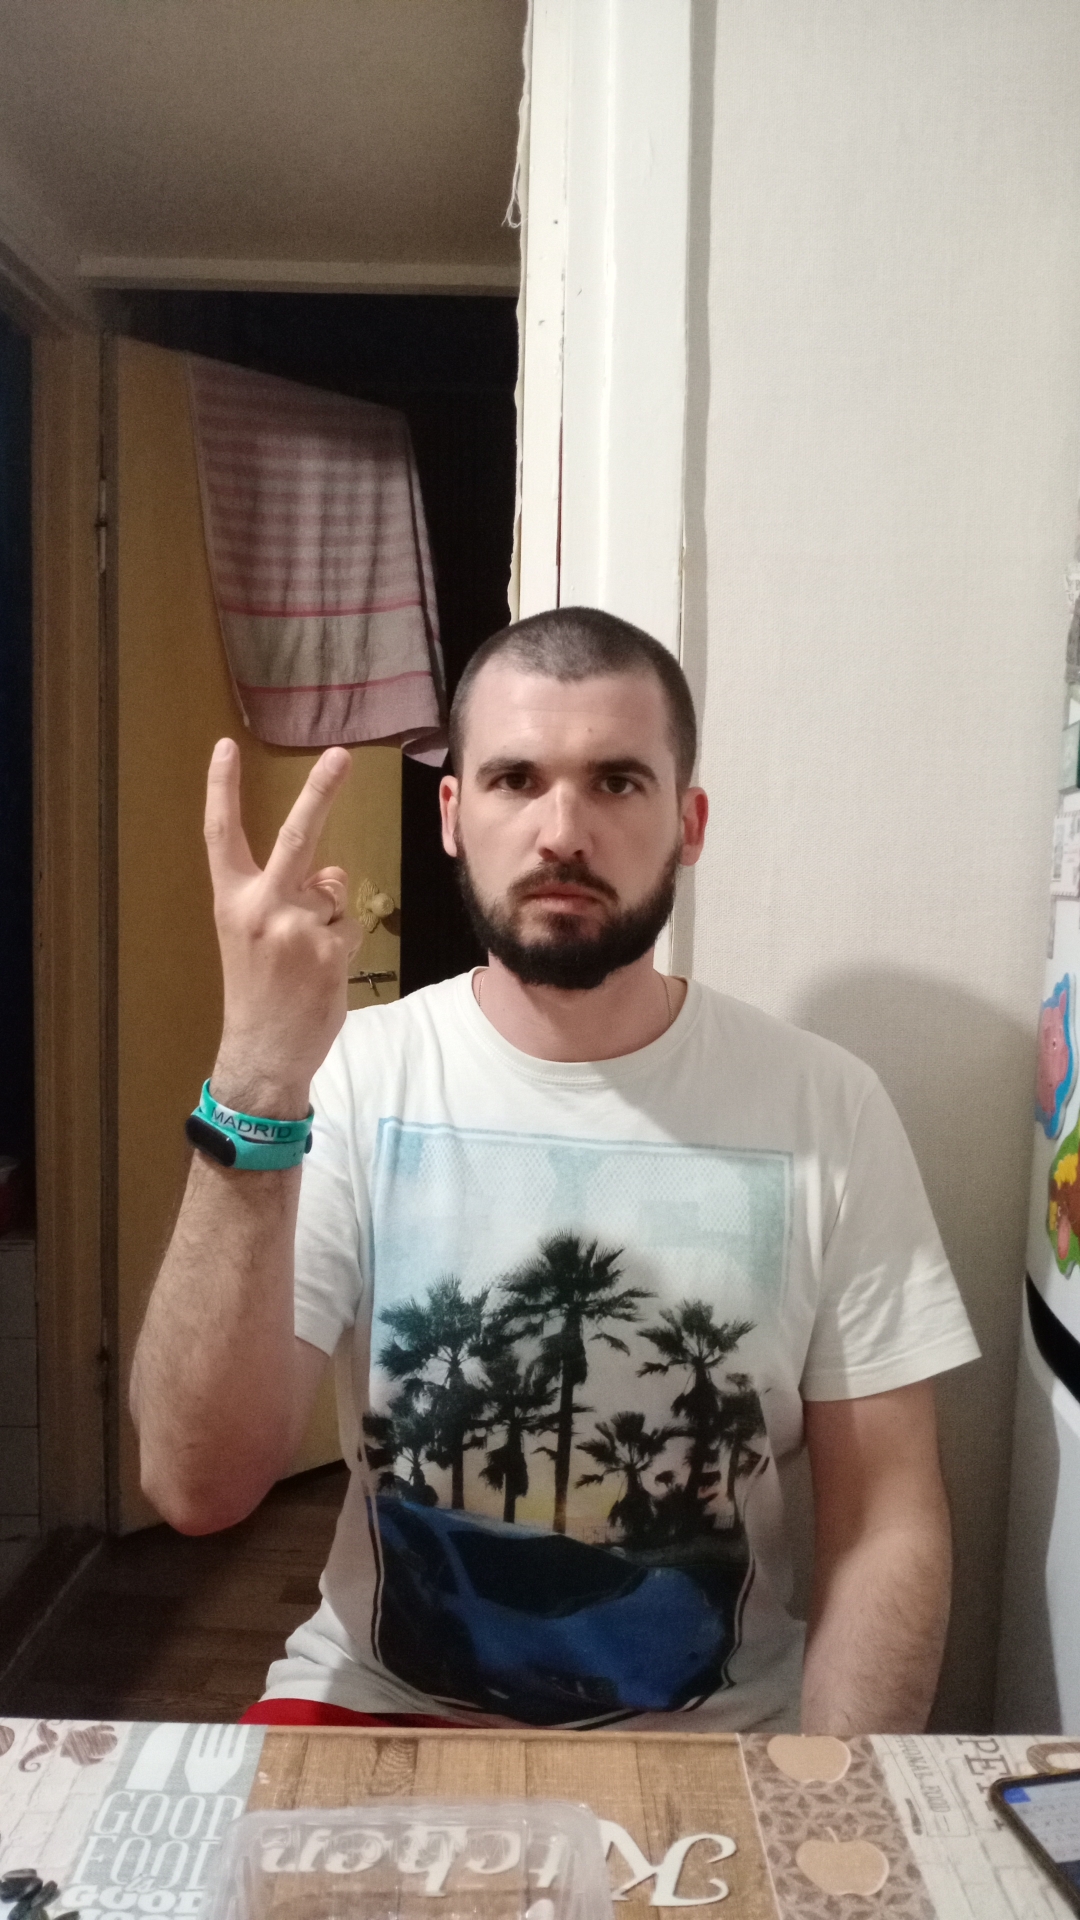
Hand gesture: peace_inverted